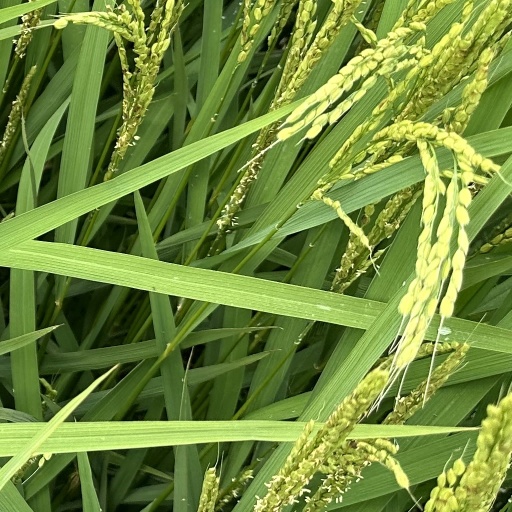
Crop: rice